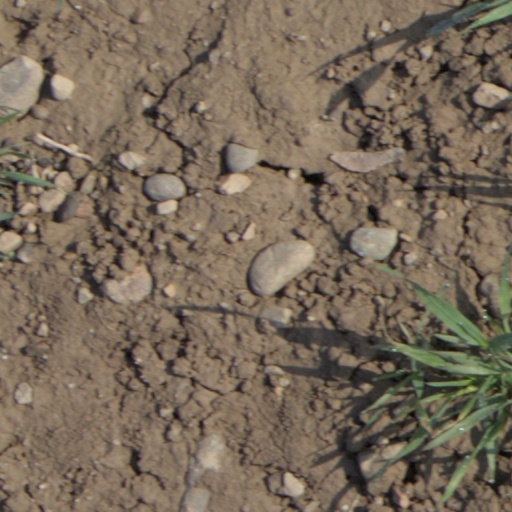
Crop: wheat